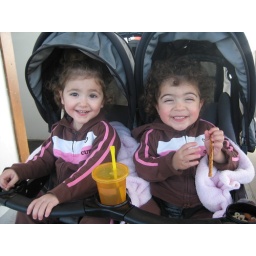
Me and children on a boat in Long beach